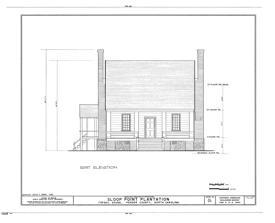
Building: Sloop Point
Country: United States of America
Year built: 1729
Historic house in North Carolina, United States United States historic place Sloop Point U.S. National Register of Historic Places Show map of North Carolina Show map of the United States Location Intersection of Family Lane and SR 1561 (Sloop Point Road), near Vista, North Carolina Coordinates 34°24′58″N 77°35′55″W / 34.41611°N 77.59861°W / 34.41611; -77.59861 Area 4 acres (1.6 ha) Built c. 1729 Built by Ashe, John Baptista NRHP reference No. 72000985 Added to NRHP January 20, 1972 Sloop Point Plantation is a historic house located at Sloop Point , Pender County, North Carolina .  It was built in 1729 according to dendrochronological dating and is possibly the oldest surviving framed building in the state of North Carolina.  The house was built as a home for John Baptista Ashe and his wife Elizabeth Swann Ashe. The building was added to the National Register of Historic Places in 1972. See also List of the oldest buildings in North Carolina References